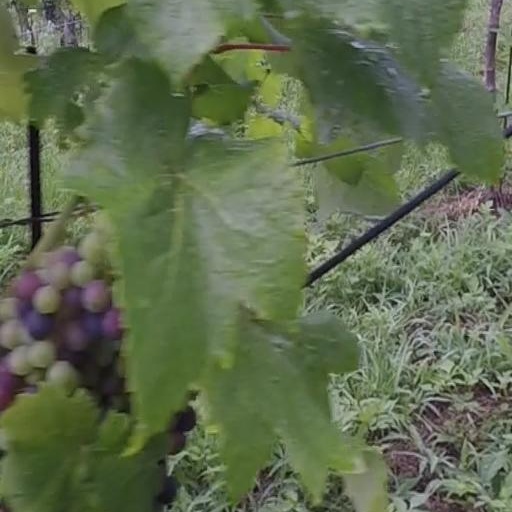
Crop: grape